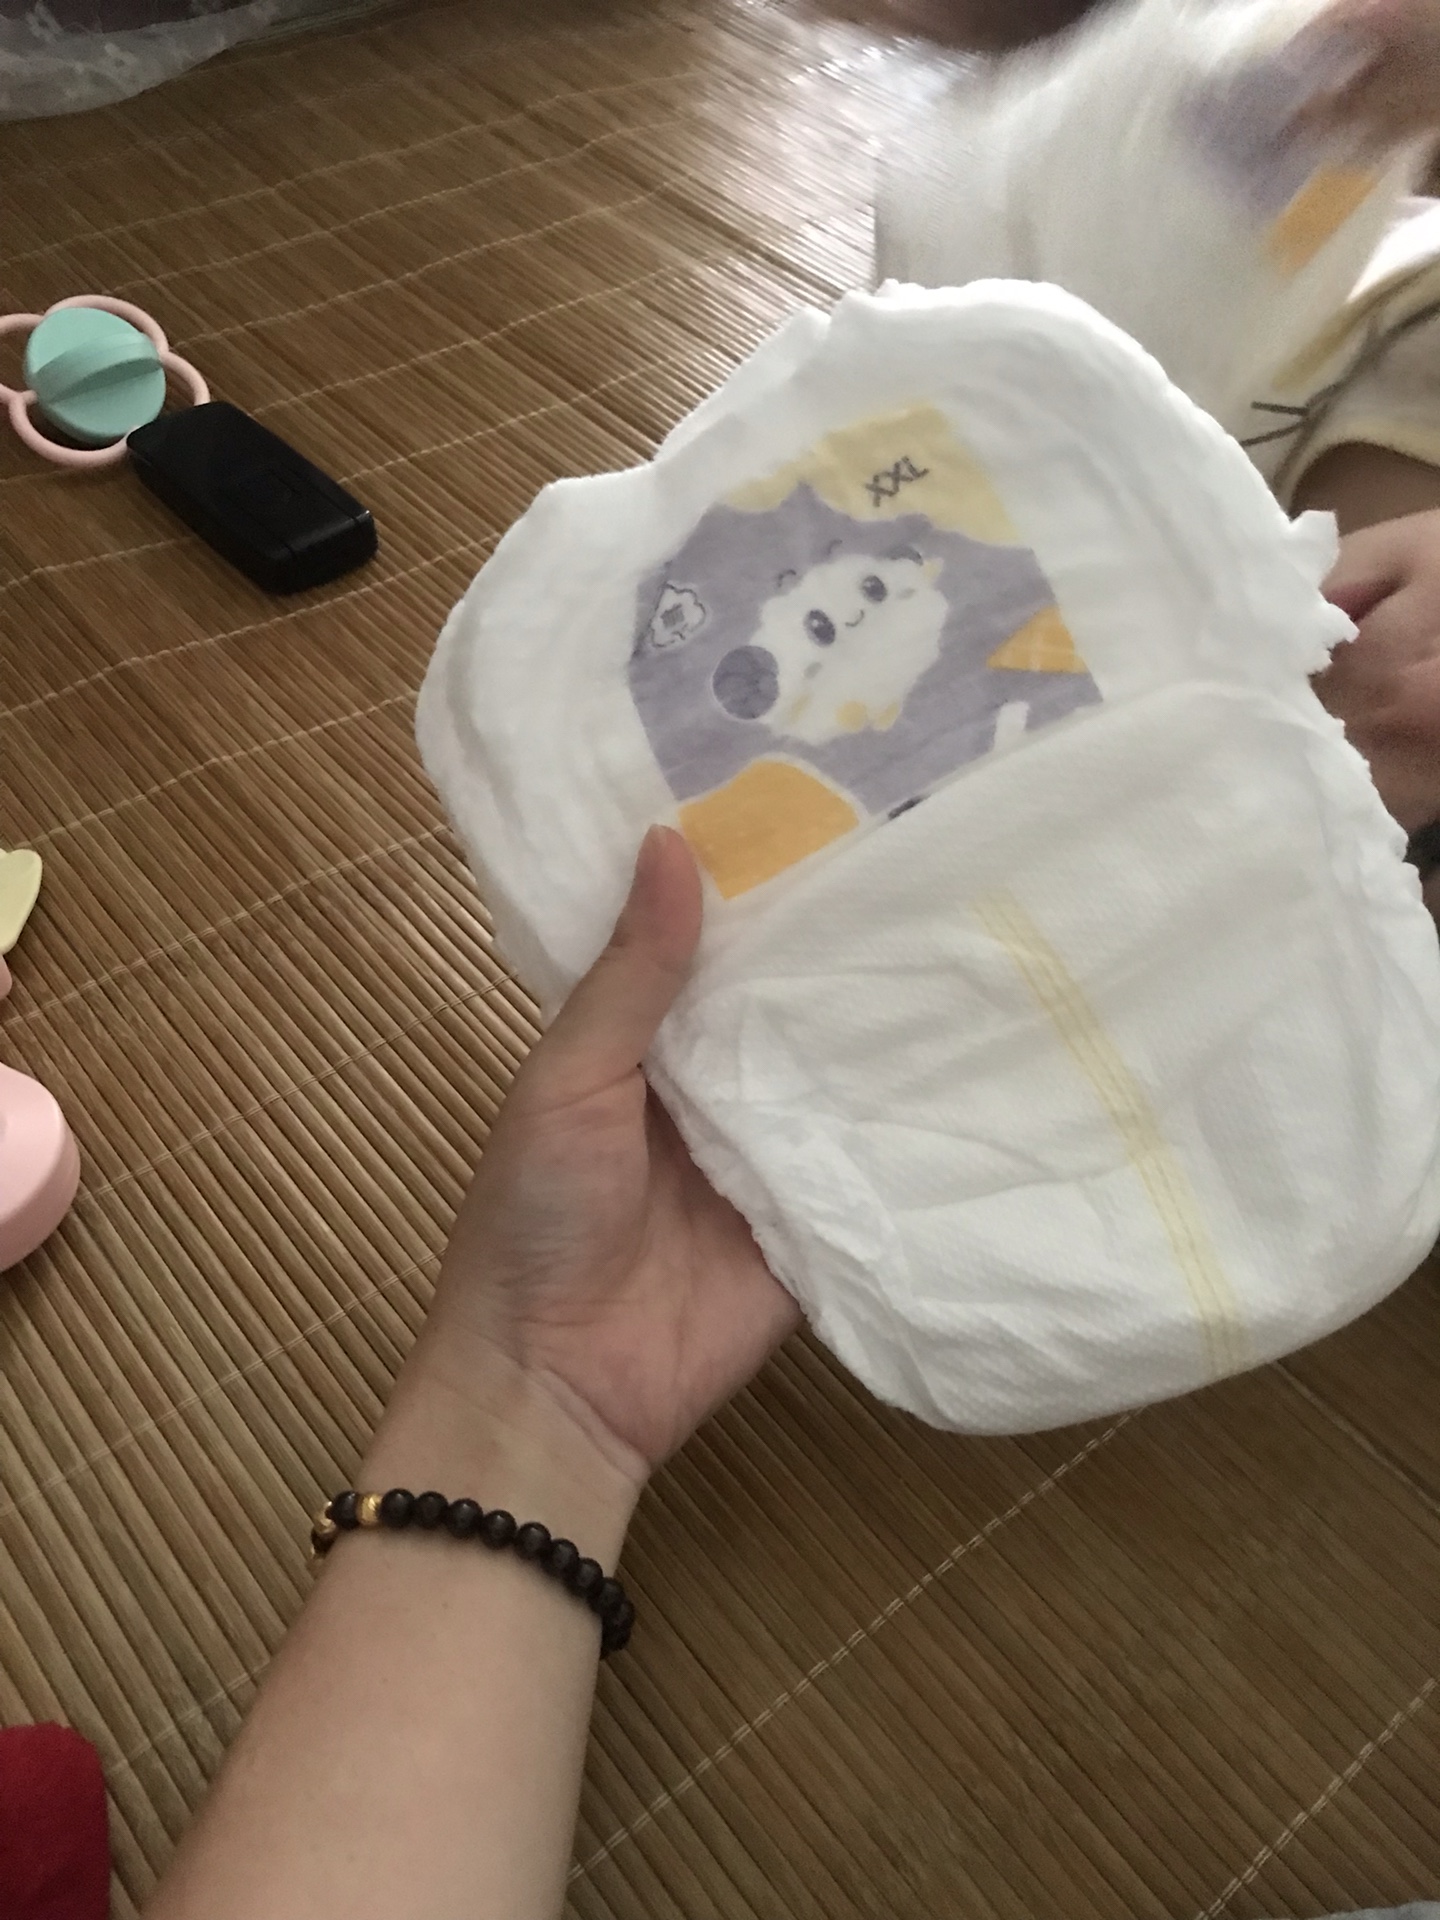
Label: trash